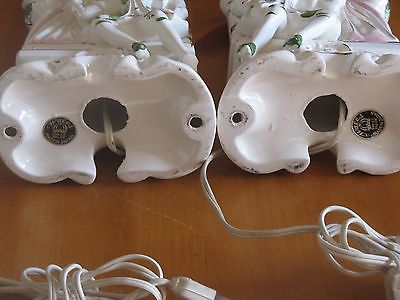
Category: lamp